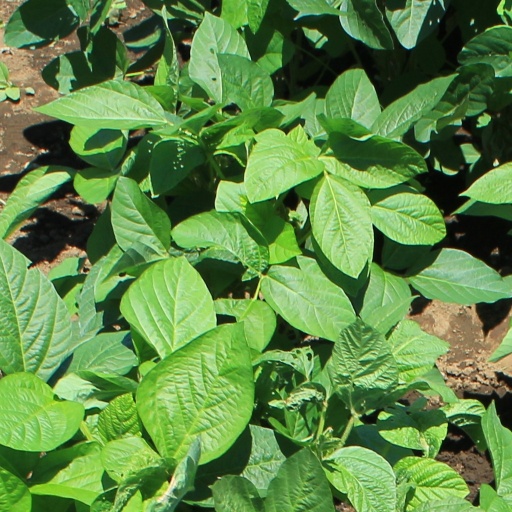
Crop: soybean